1986 FIFA World Cup final

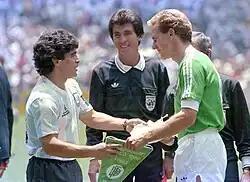
Argentina captain Diego Maradona and West Germany captain Karl-Heinz Rummenigge.

José Luis Brown opened the scoring for Argentina in the 23rd minute with a header after an error of the German Keeper Harald Schumacher on a free-kick from the right and it stayed at 1–0 until half-time. 11 minutes into the second half, Jorge Valdano doubled Argentina's lead with a low side foot finish after cutting in from the left past the advancing goalkeeper. Karl-Heinz Rummenigge pulled a goal back in the 74th minute from close range for West Germany, his first goal in the tournament. West Germany then equalised in the 81st minute, with Rudi Völler scoring with a header from close range. Although Diego Maradona was heavily marked by Lothar Matthäus throughout the game, his pass to Jorge Burruchaga in the 84th minute allowed Argentina to regain the lead at 3–2 when he slid the ball past the advancing goalkeeper from the right and into the corner of the net.